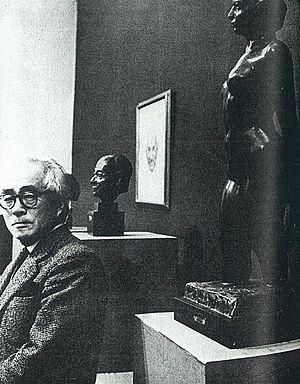
Hiroatsu Takata, 19 août 1900 - 17 juin 1987, est un sculpteur et essayiste japonais qui a vécu pendant de nombreuses années à Paris. Il a un large cercle d'amis dans le monde littéraire, et sa fille a été mariée à Ryūichi Tamura.